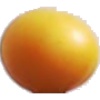
Label: Cherry Wax Yellow 1